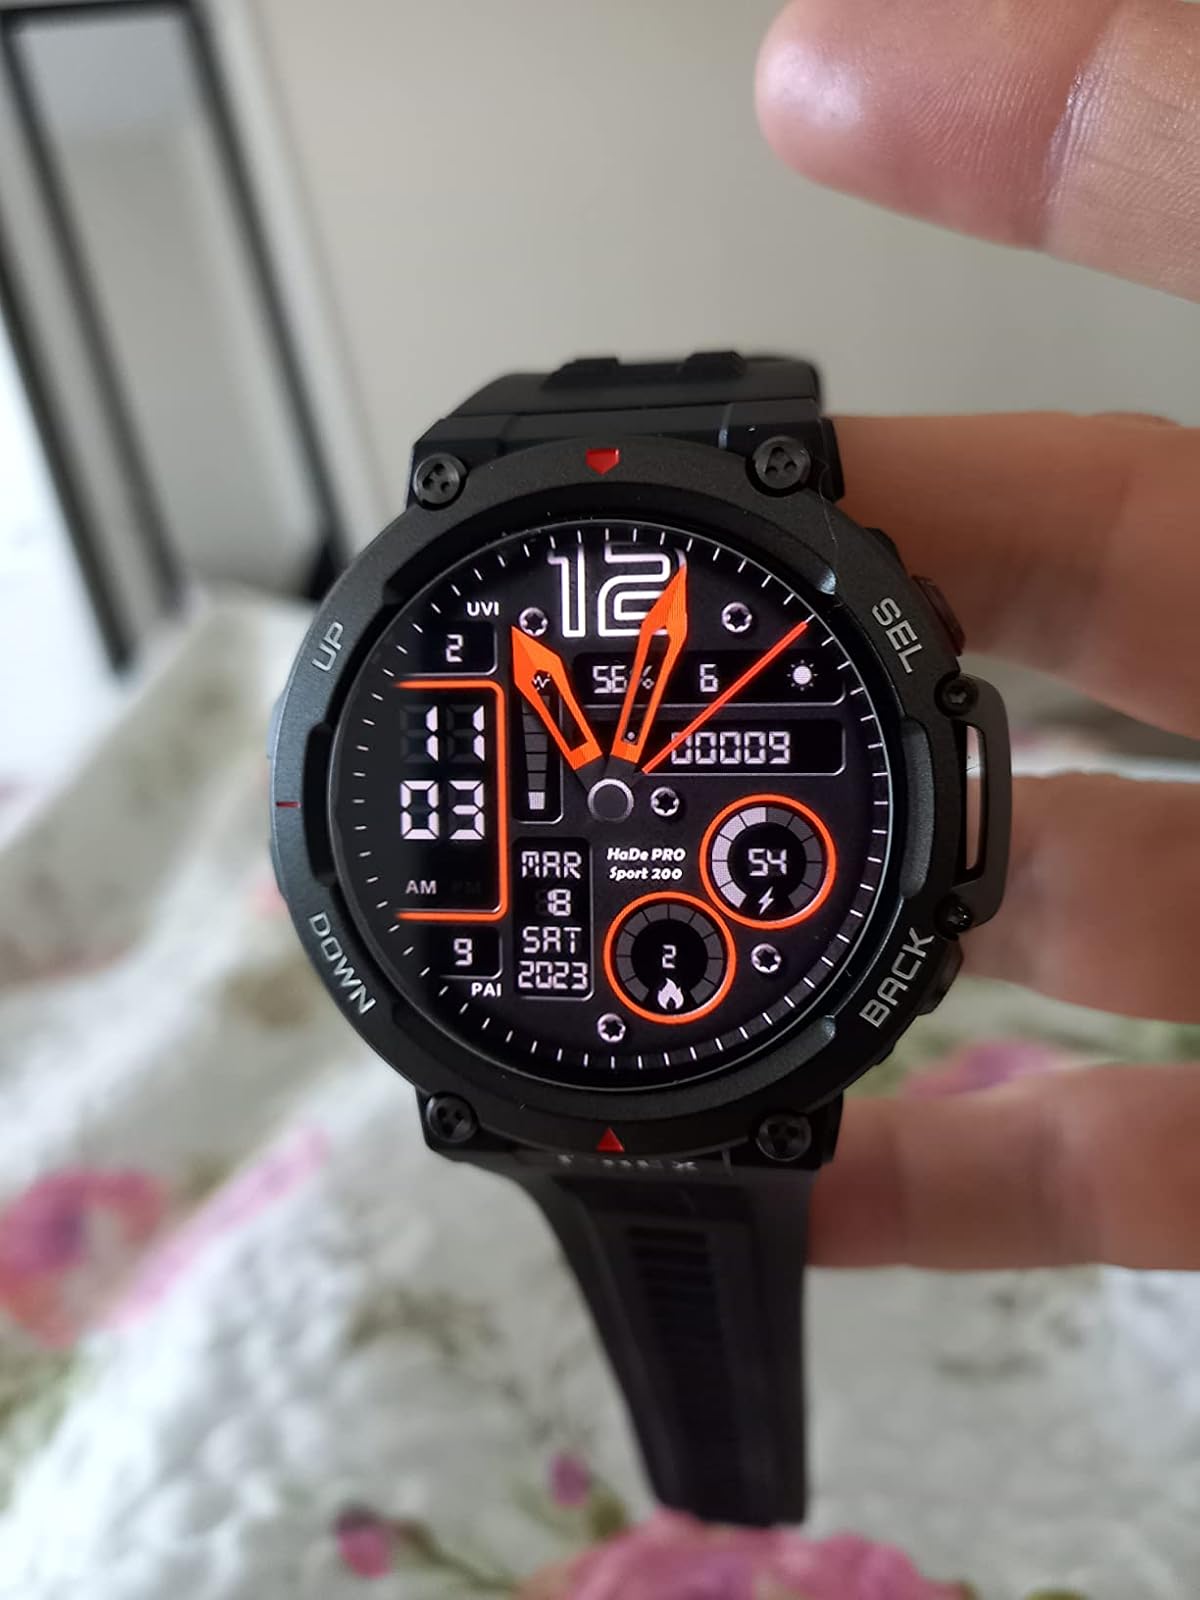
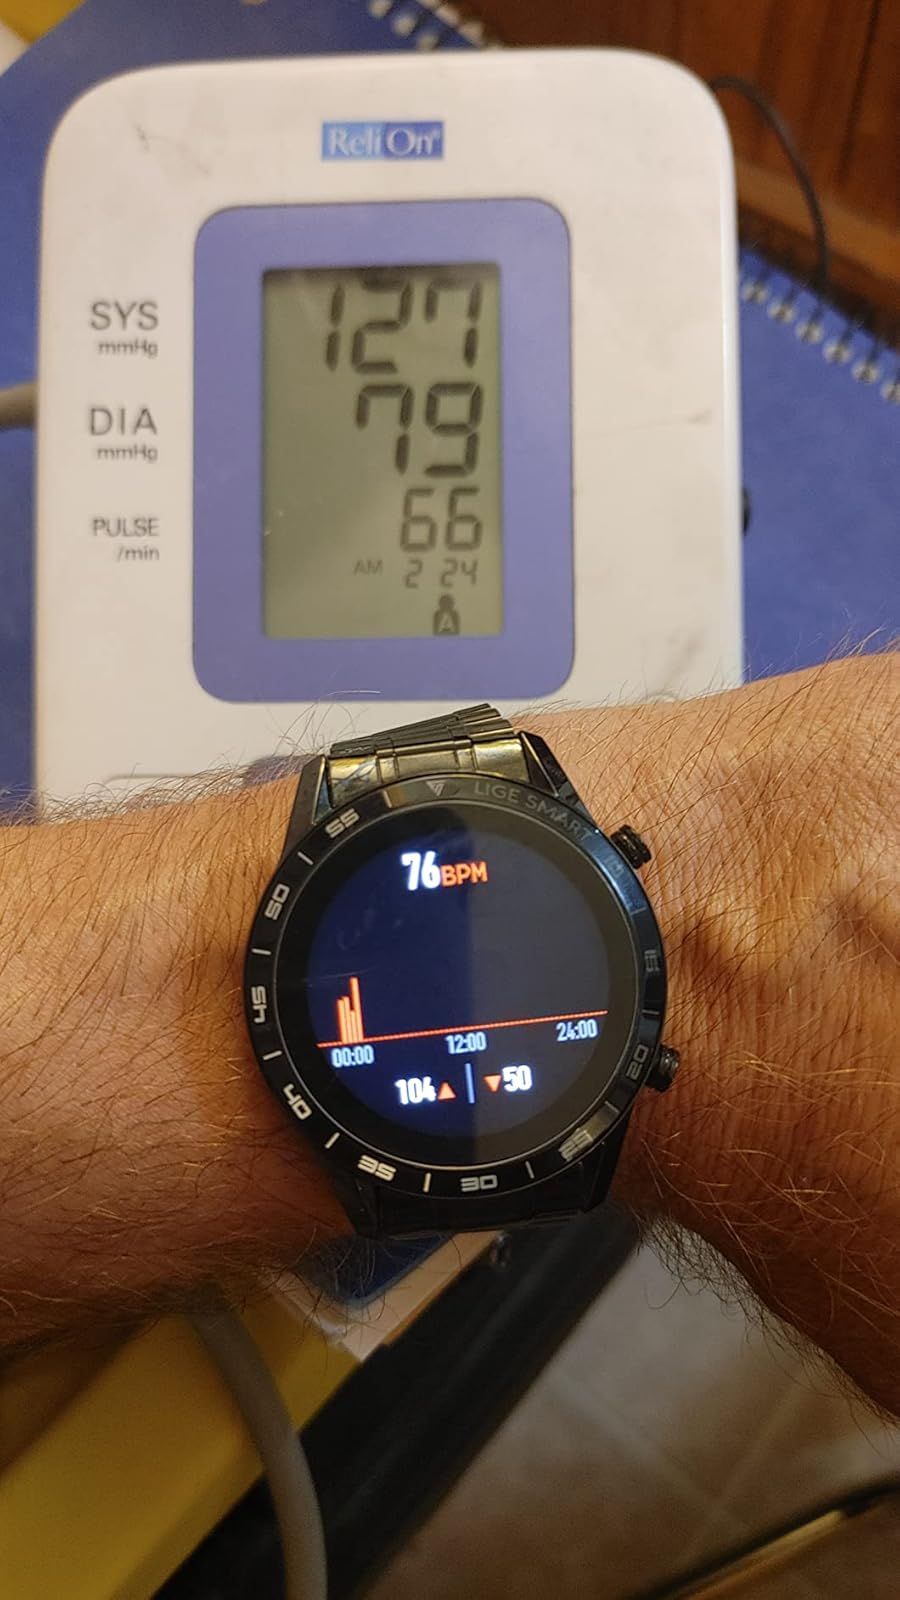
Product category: smartwatch
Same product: no